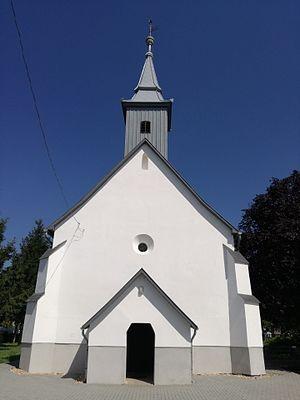
Ajak est une ville du comitat de Szabolcs-Szatmár-Bereg en Hongrie. Elle a le titre de ville depuis le 15 juillet 2013.